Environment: real
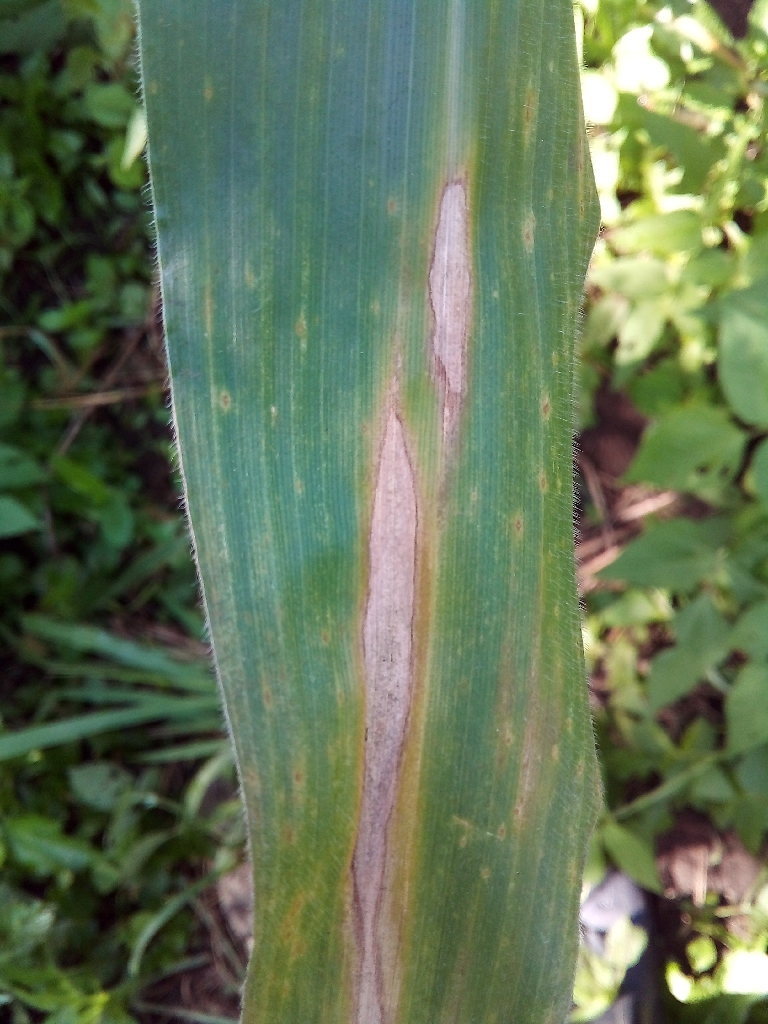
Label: northern_corn_leaf_blight